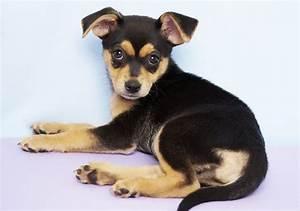
dog